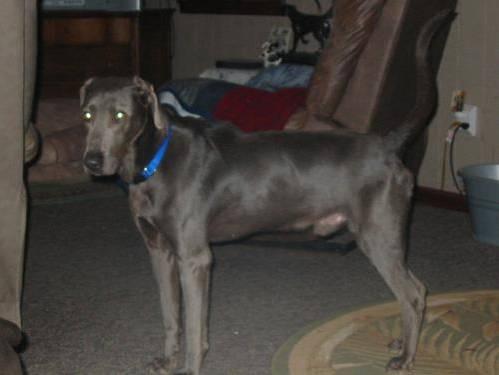
dog